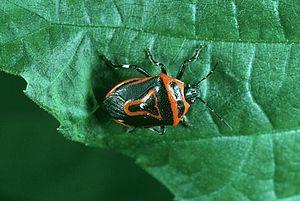
Perillus bioculatus, appelée la « punaise masquée », est une espèce d'insectes hétéroptères, une punaise de la famille des Pentatomidae, originaire d'Amérique du Nord.
Le Doryphore, ou Doryphore de la pomme de terre, est une espèce d'insectes de l'ordre des coléoptères et de la famille des chrysomélidés aux élytres jaunes rayés de noir. Ce phytophage, spécialisé dans les plantes de la famille des Solanaceae, est un ravageur important, tant à l'état adulte qu'à l'état larvaire, des cultures de pommes de terre qu'il peut anéantir en cas de défoliation totale. Il peut aussi s'attaquer à d'autres Solanacées cultivées comme la tomate et l'aubergine. S'il reste un problème sérieux dans certaines régions, il est moins redouté de nos jours en Europe occidentale et notamment en France.